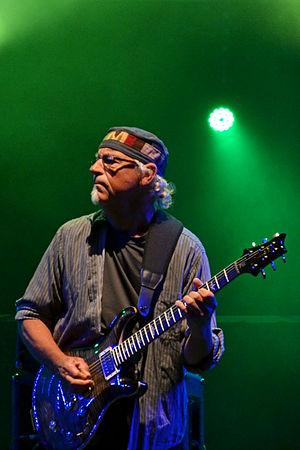
Martin Barre en guest pour le concert de Pat O'May au festival de la Saint-Loup à Guingamp le 12 août 2013.